Saint-Denis-Université station

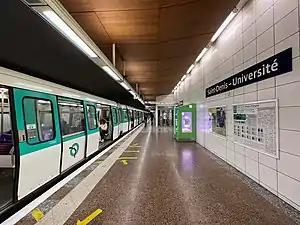
Station view

Saint-Denis–Université is the terminus of the northeastern branch of Line 13 of the Paris Métro, located in the suburban town of Saint-Denis. It is the most northerly station on the Paris Métro system. It serves the University of Paris 8 Vincennes-Saint-Denis, as well as the new facility of the National Archives, which is located in Pierrefitte-sur-Seine, next to the metro station and bus station.